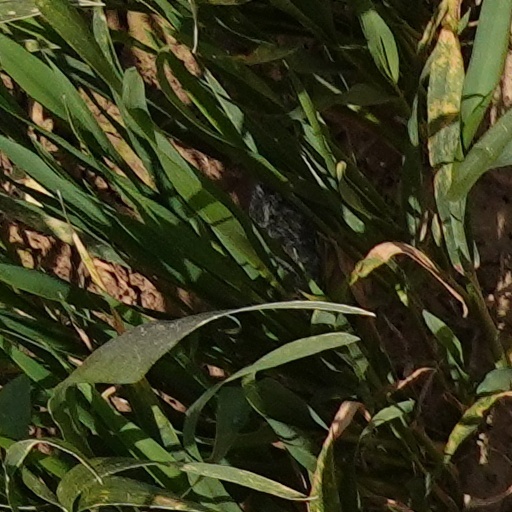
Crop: wheat